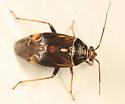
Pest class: lygus_bug